Linacre College, Oxford

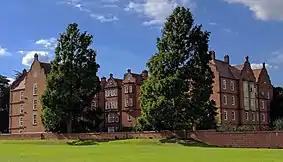
Linacre College from New College Sports Ground

Linacre's main site is on the corner of South Parks Road and St Cross Road. In addition to the original building of 1886 (now known as the OC Tanner Building) there are three much newer accommodation blocks on the main site, all built of "Linacre College Special Blend Brick" with matching Queen Anne style architecture. The Bamborough, Abraham, and Griffiths buildings were completed in 1986, 1995, and 2008 respectively, raising the total number of student rooms on the main college site to 92.